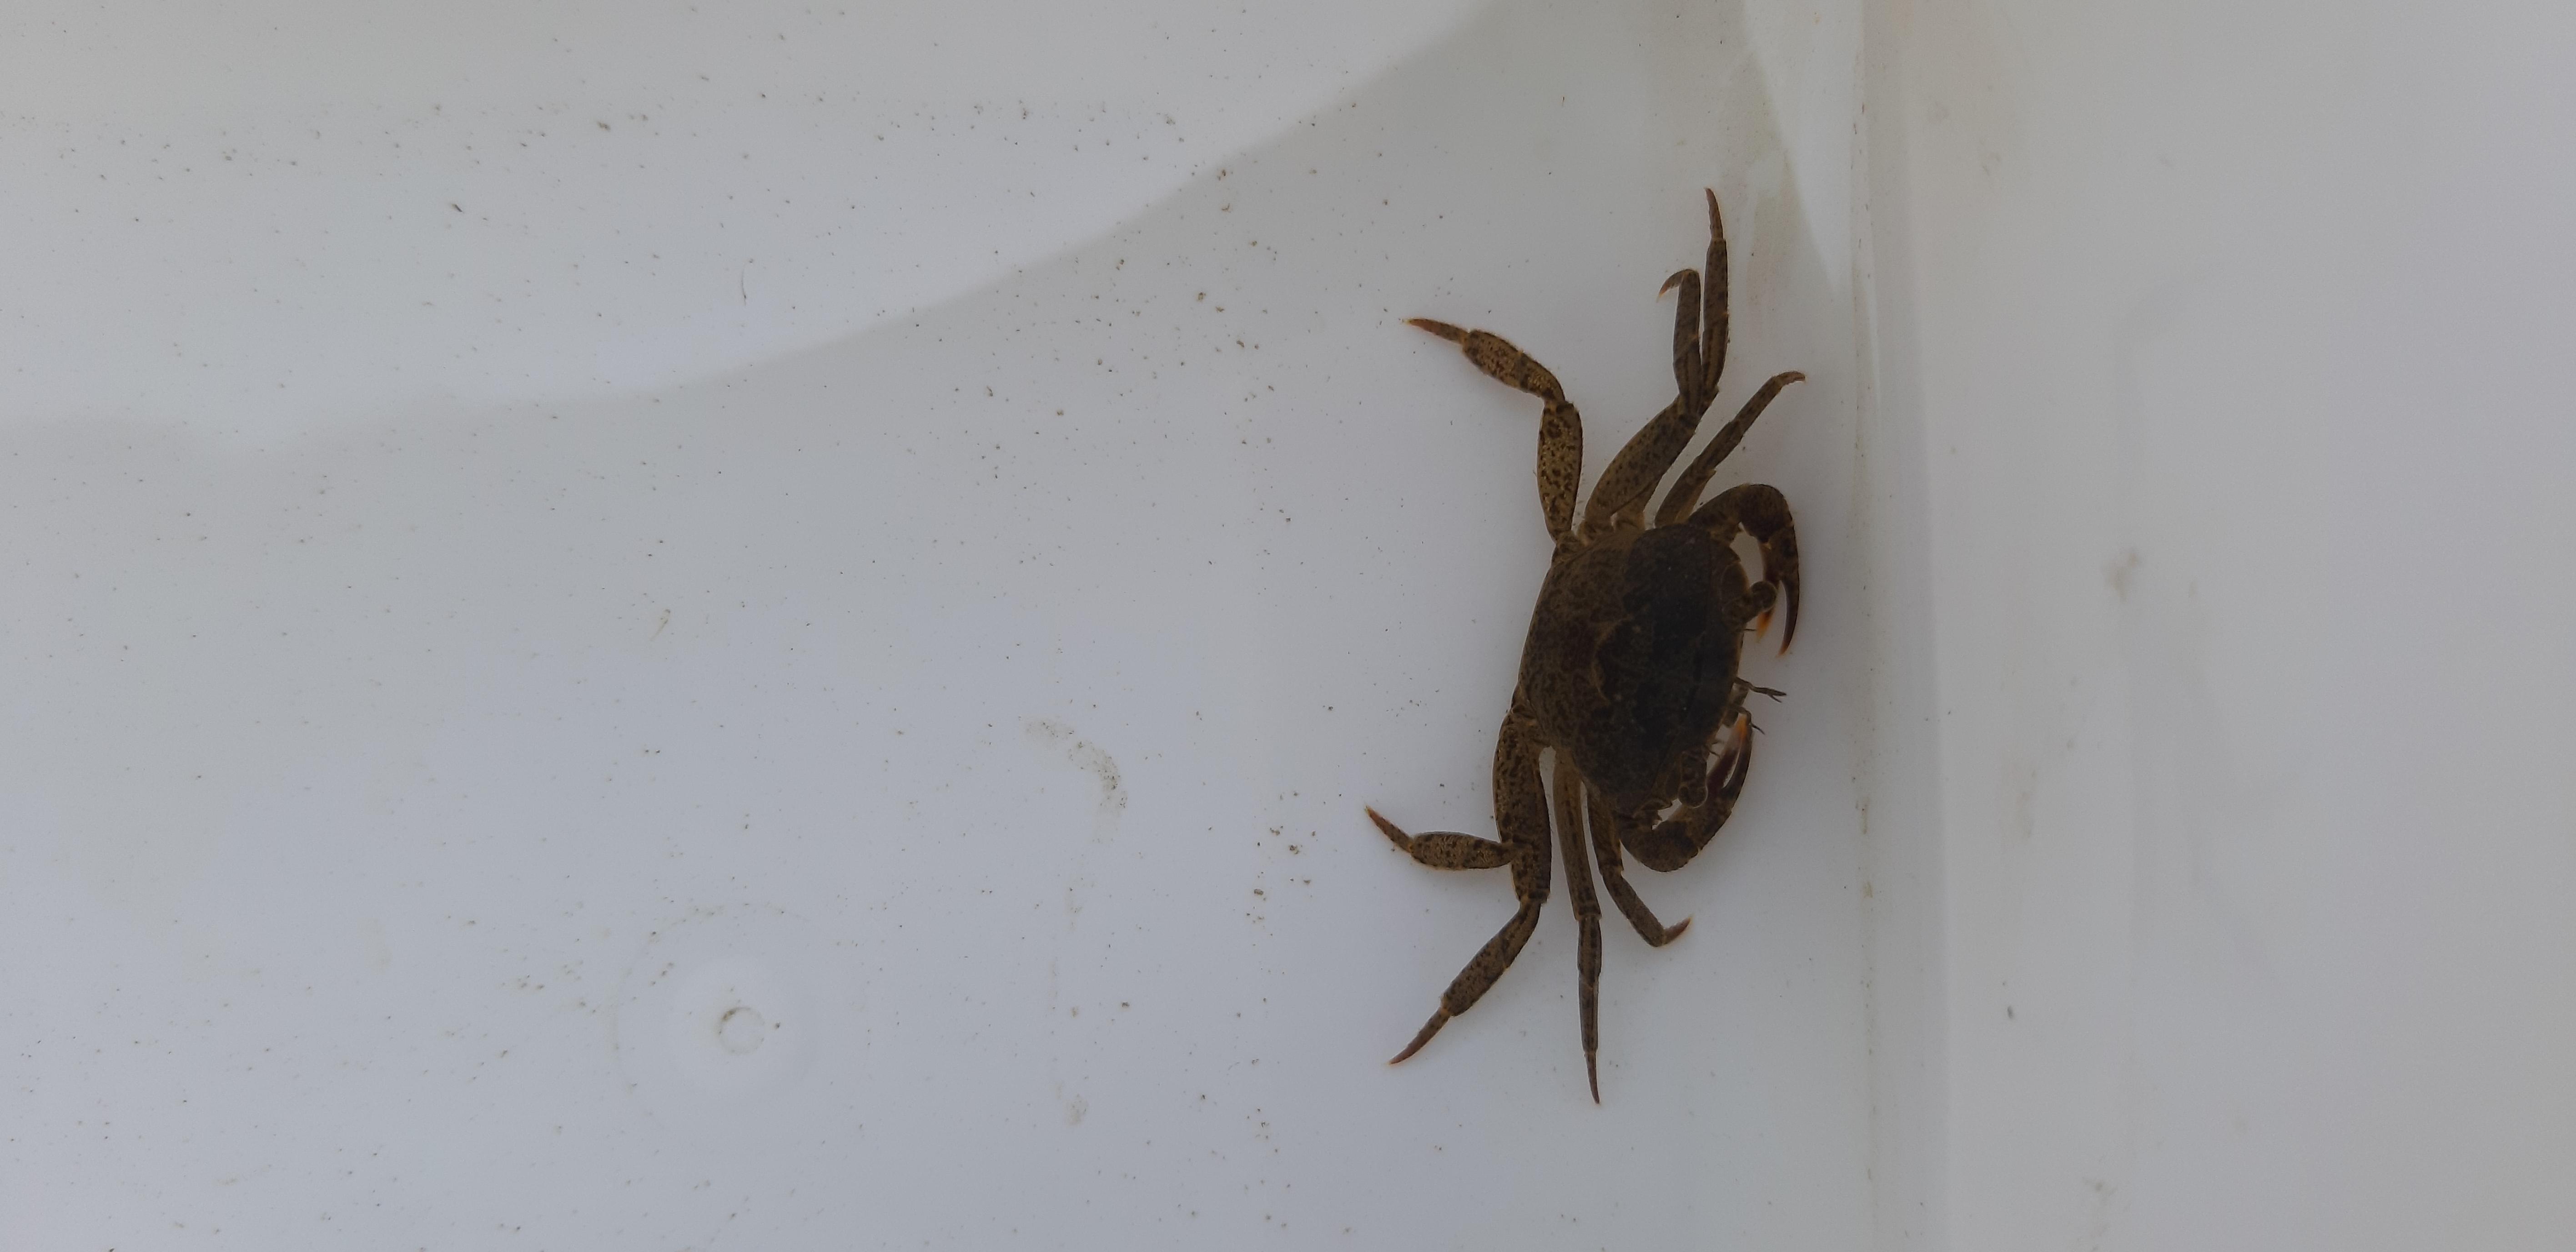
Macroinvertebrate group: crabs_and_shrimps